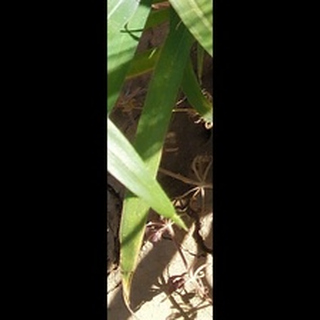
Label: healthy_wheat